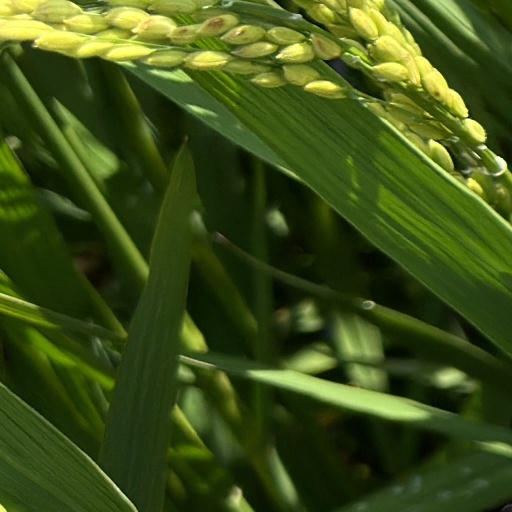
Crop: rice